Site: brandenburg
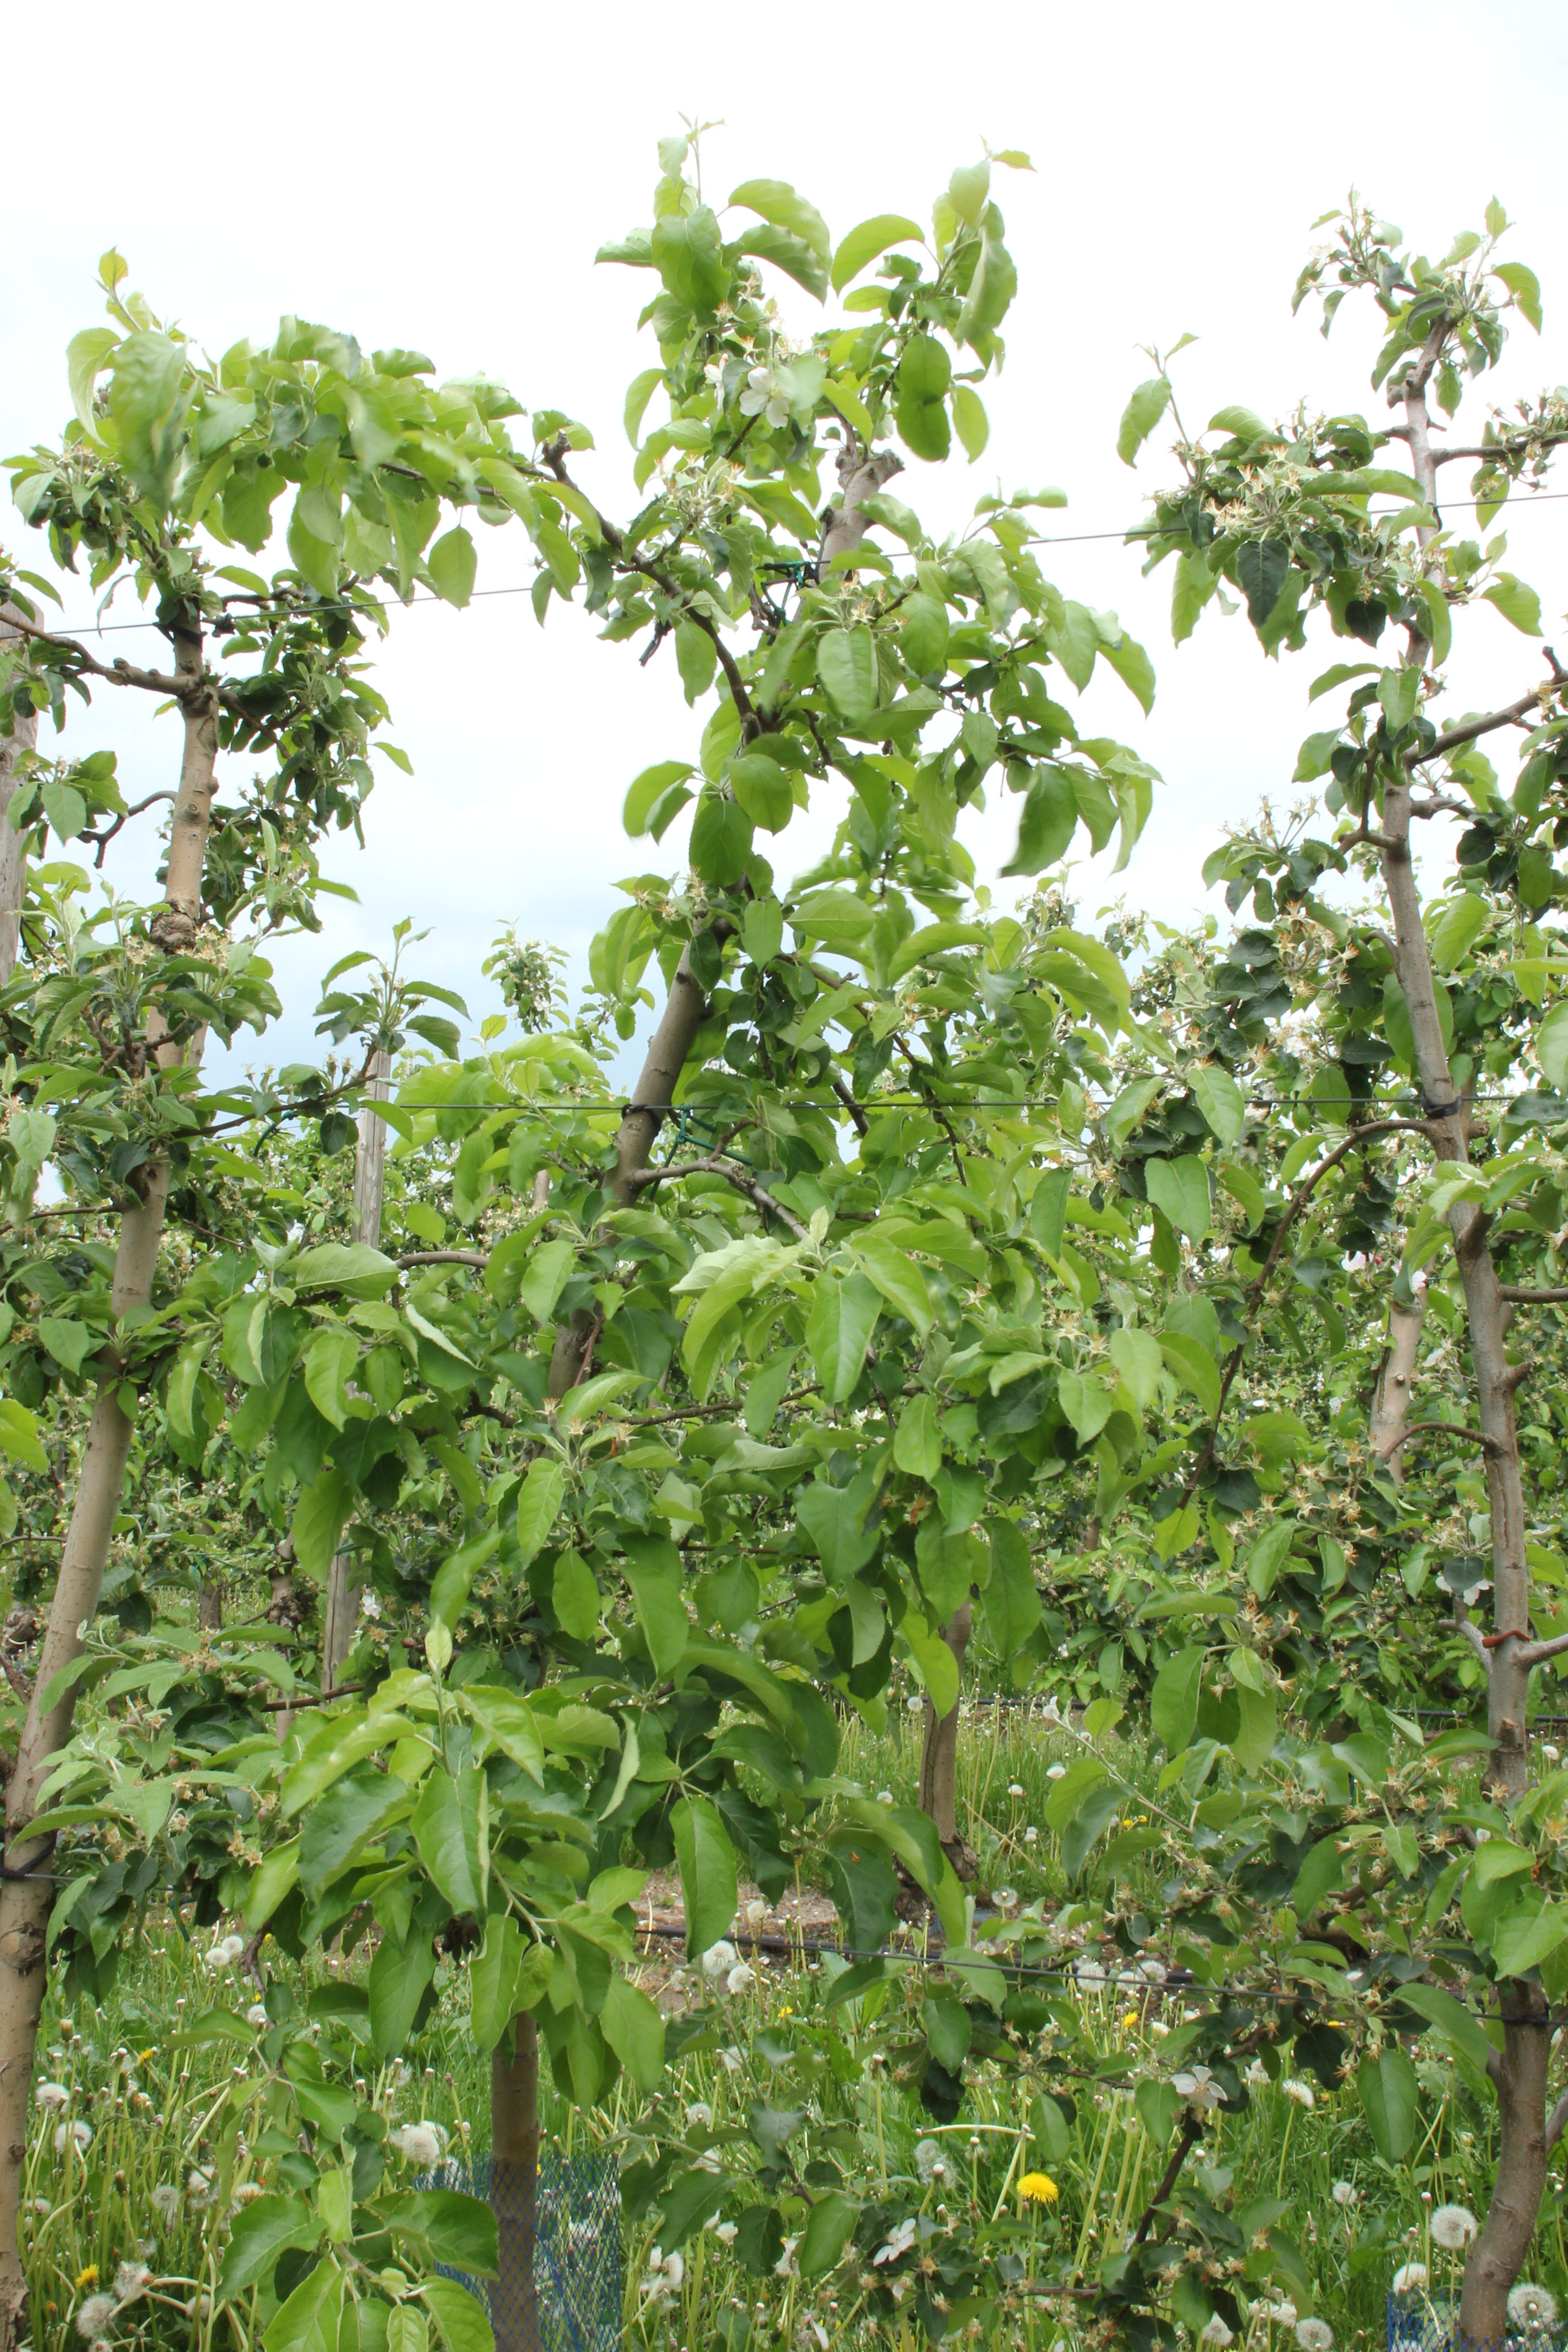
Growth stage (BBCH 67): Flowering